Stop (film)

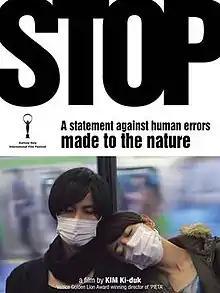

Stop is a 2015 South Korean-Japanese co-production directed by Kim Ki-duk that had its premiere at the Karlovy Vary International Film Festival in the Czech Republic. The film is set in Japan and addresses the aftermath of Fukushima-Daichi disaster; the cast of the film is mostly Japanese.